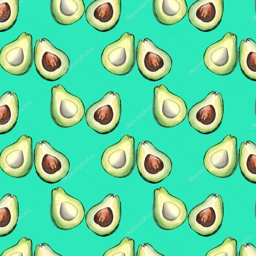
seamless pattern from avocado on a turquoise background .